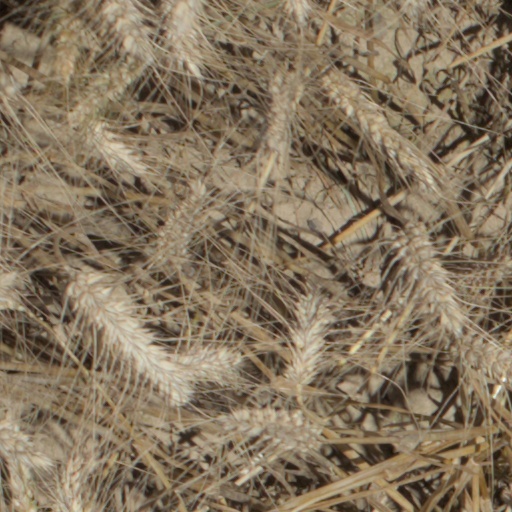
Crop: wheat